Cara Spencer

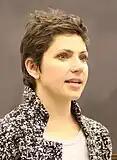
Spencer in 2017

Cara Spencer (born September 11, 1978) is an American politician serving as the 48th and current mayor of St. Louis, Missouri. She served on the St. Louis Board of Aldermen as alderwoman of Ward 8 from 2023 to 2025; she represented Ward 20 from 2015 to 2023.